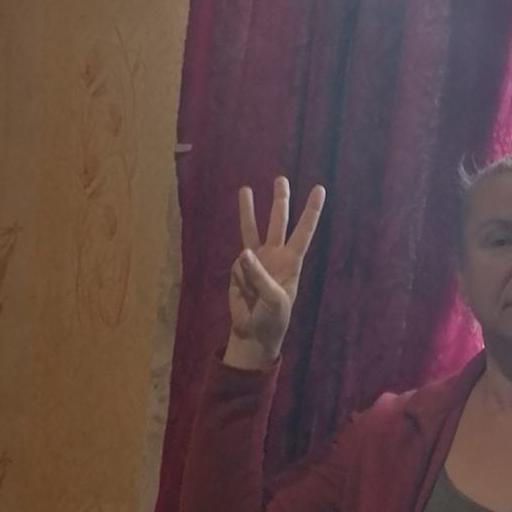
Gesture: three